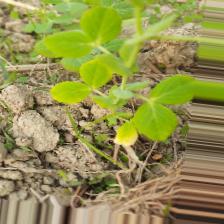
Label: Normal